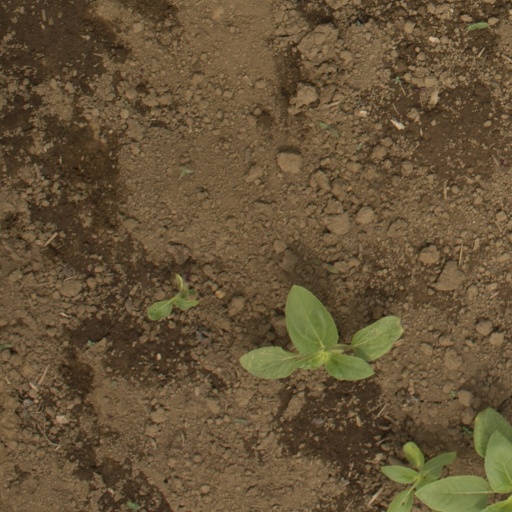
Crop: Jerusalem artichoke